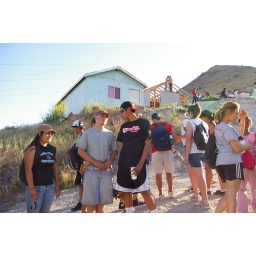
Site 14 outside Tecate Mexico building a house by the TKA students.